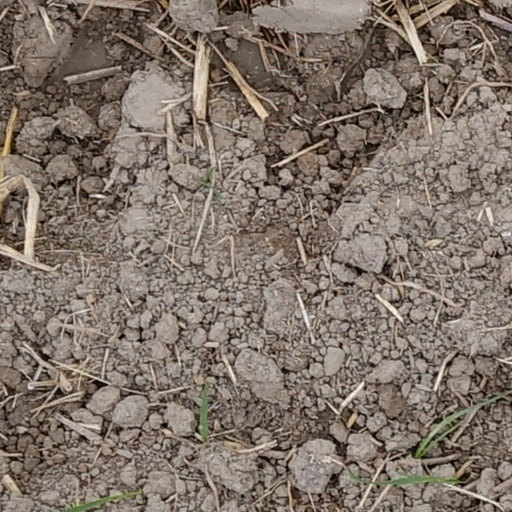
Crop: wheat